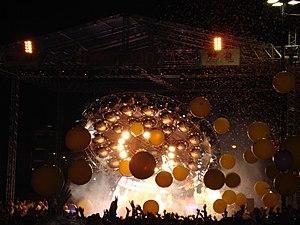
The Flaming Lips est un groupe de rock alternatif américain, originaire d'Oklahoma City, dans l'État de l'Oklahoma. Formé en 1983, le groupe est réputé pour ses arrangements psychédéliques, ses paroles délirantes mais toutefois parfois graves, ses titres de chansons surréalistes, et enfin pour la qualité de ses concerts, où Wayne Coyne, le chanteur, a coutume d'apparaître à l'intérieur d'une bulle en plastique géante, et de « marcher » sur le public.